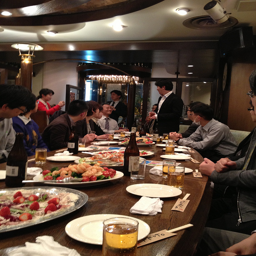
A group of people at a long table eating dinner together.
A group of people that are sitting around a table.
Many people sit at a table eating a meal.
there is a very large table with many foods and people sitting at it
A group of people sitting at a dinner table.